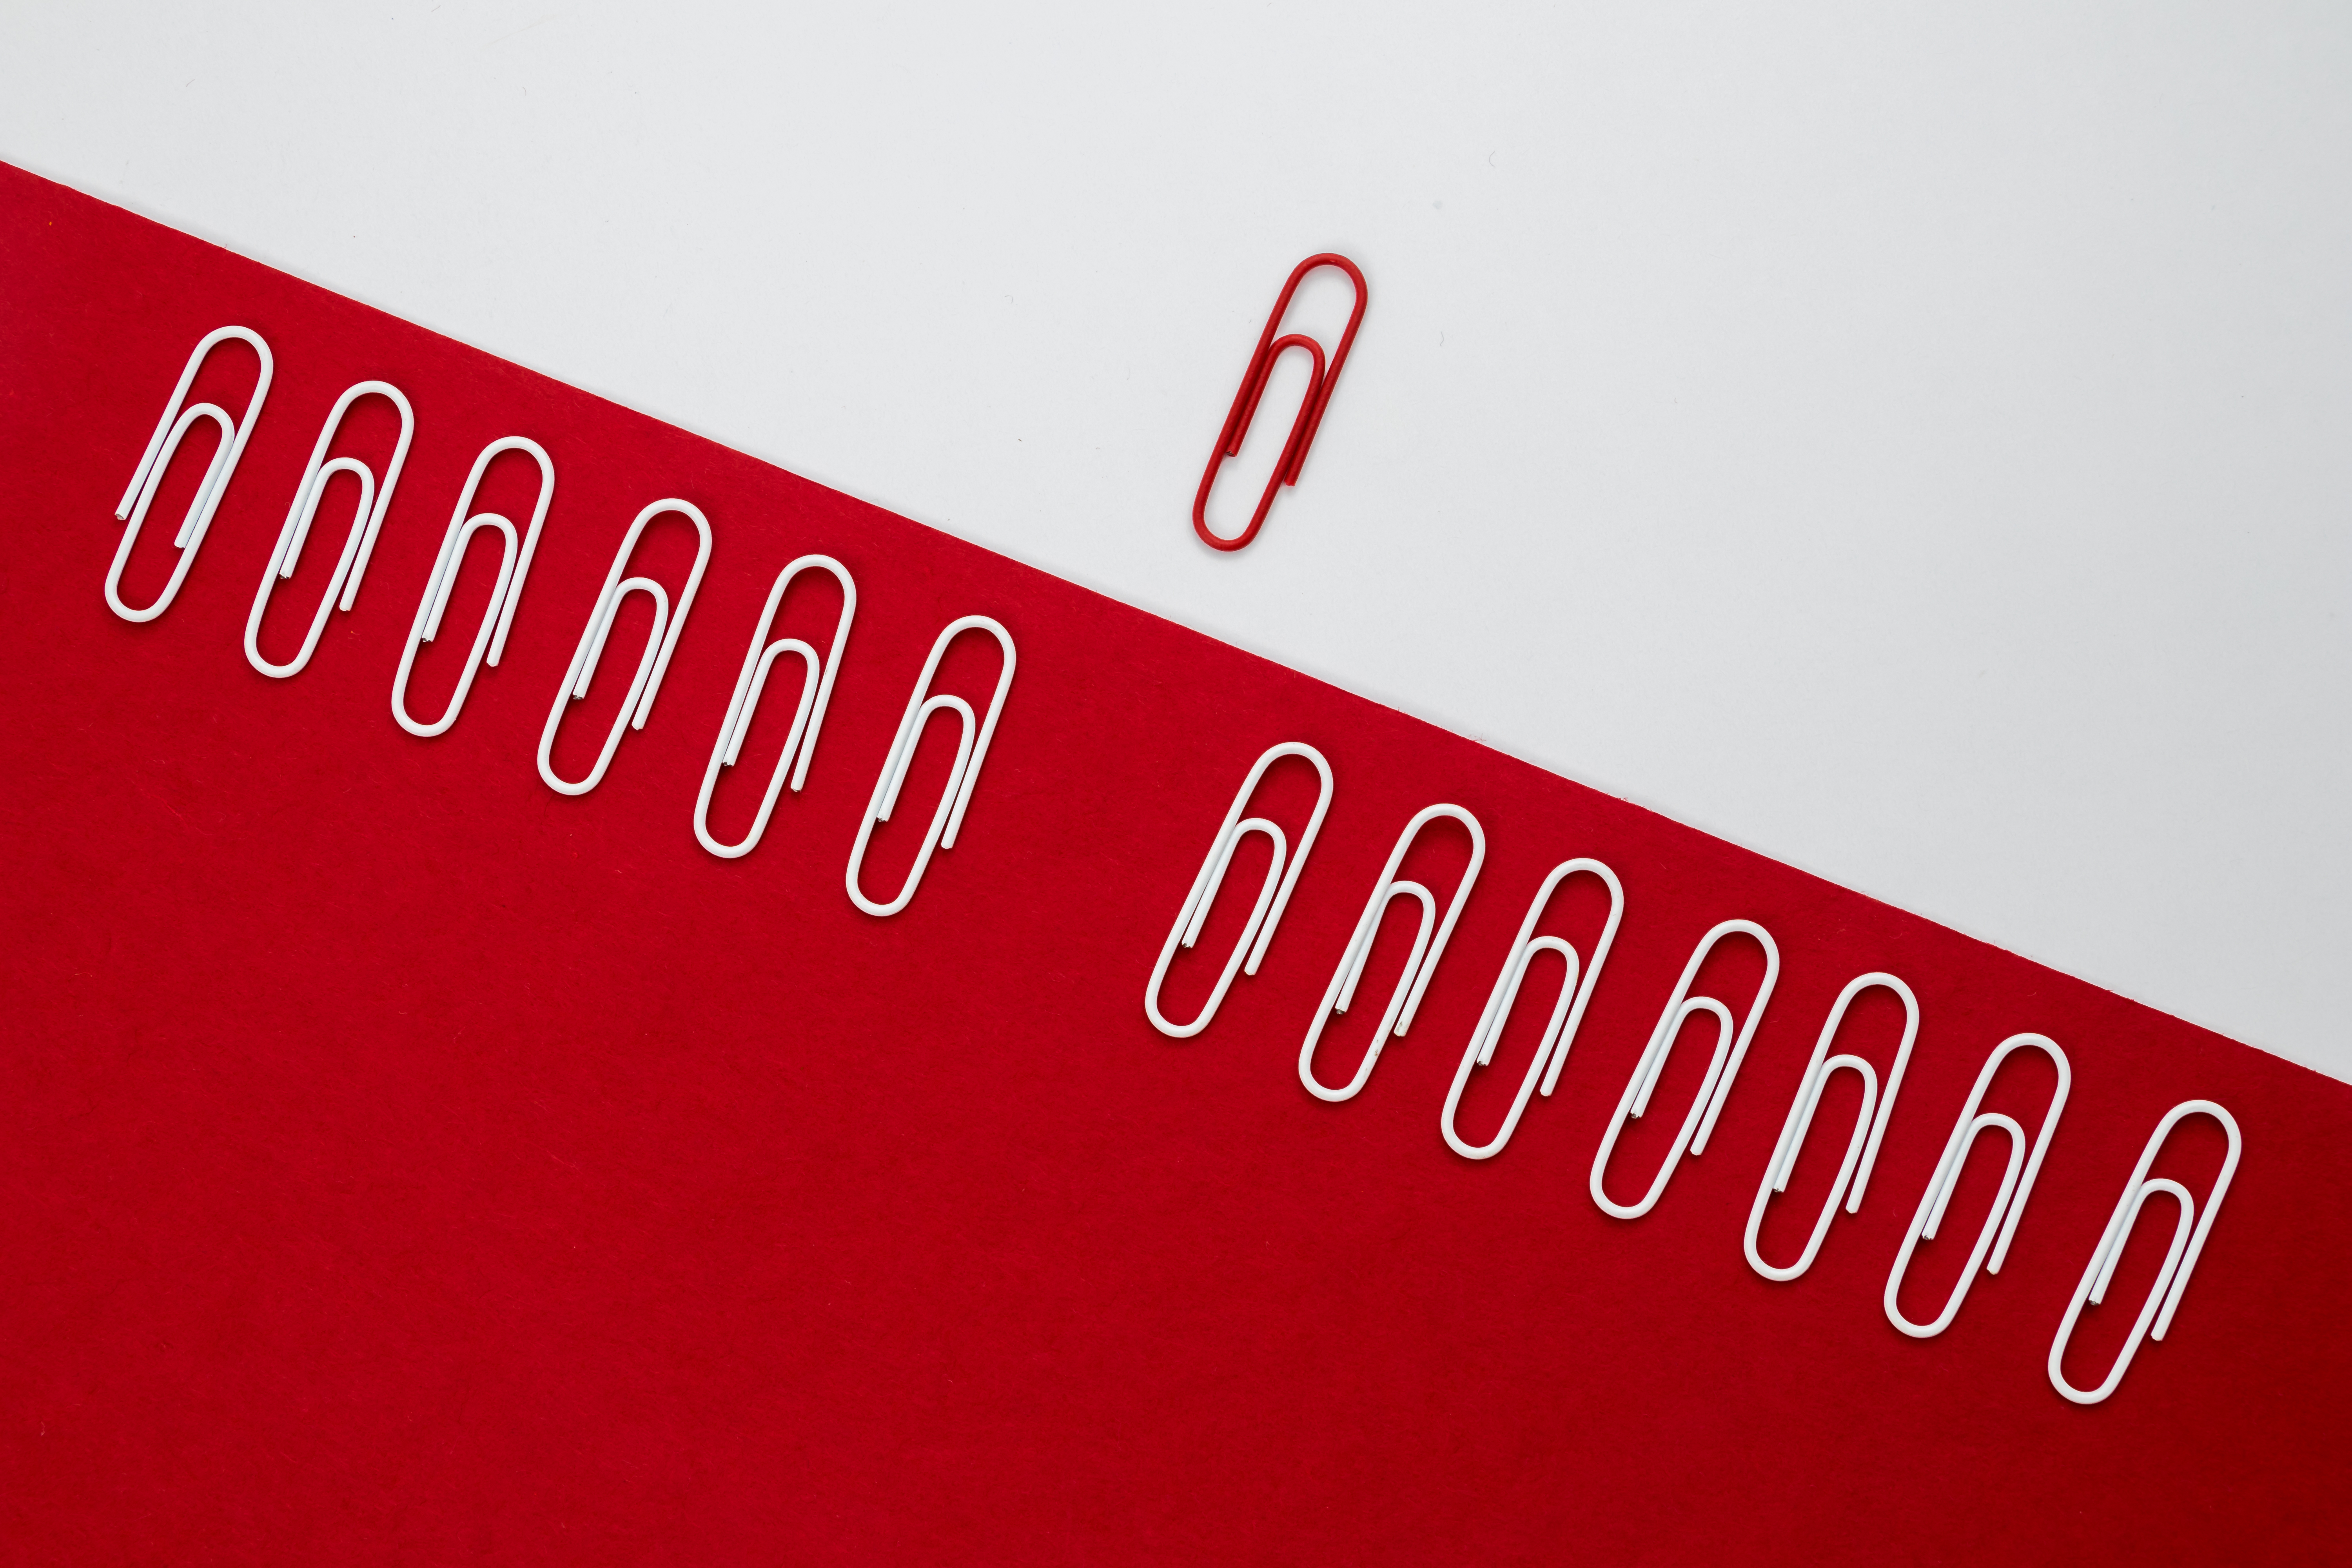
alphabet, answer, arranged, arrangement, article, ask, asked, assistance, book, booklet, communication, doubt, faq, feedback, finding, frequent, frequently, frequently asked questions, guidepost, help, helpful, info, information, issues, learn, problem, puzzle, question, questions, research, search, solution, space, support, wood, wooden, word, red, text, font, product, logo, brand, graphics, signage